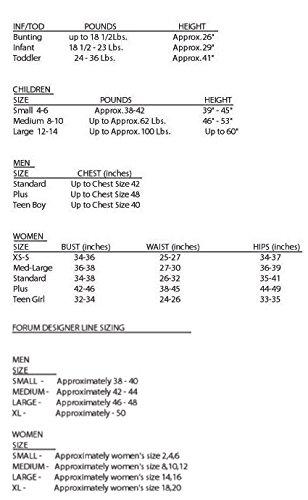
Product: Plush Horse Toddler Costume
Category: Toys & Games | Dress Up & Pretend Play | Costumes
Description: Attached Headpiece.
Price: $17.57 - $32.26